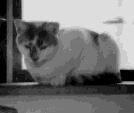
cat